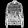
Label: Coat